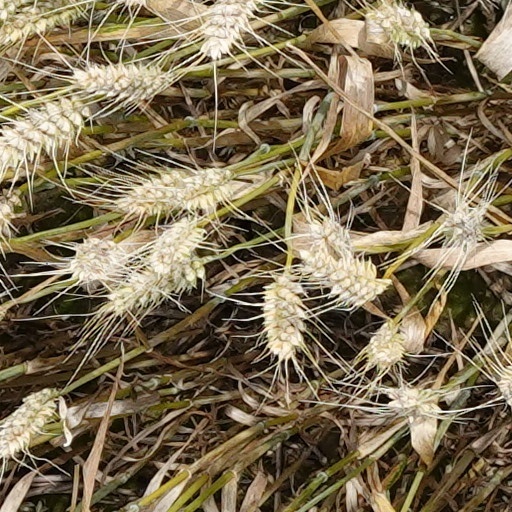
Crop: wheat